Culture of Brunei

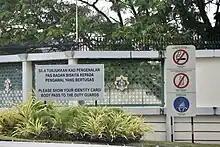
A sign with both English and Malay instructions.

Standard Malay, the language spoken by the ethnic Malays, who make up over 65% of Brunei's population, is the official language of Brunei. However, the most widely spoken language in Brunei is Brunei Malay, which differs greatly from Standard Malay in areas like pronunciation, lexis and syntax. In addition, there are many other Malay dialects spoken by indigenous communities, such as Dayak and Iban. Usage of such Malay dialects has been on the decline due to assimilation of such ethnic culture with the mainstream culture; some varieties of these dialects are at risk of becoming extinct.